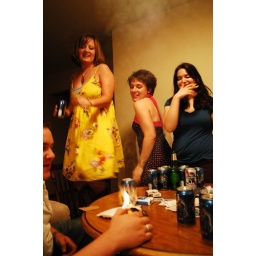
the girls begin to notice the rapidly building fire in the ashtray